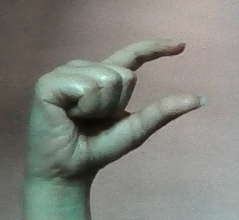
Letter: dal